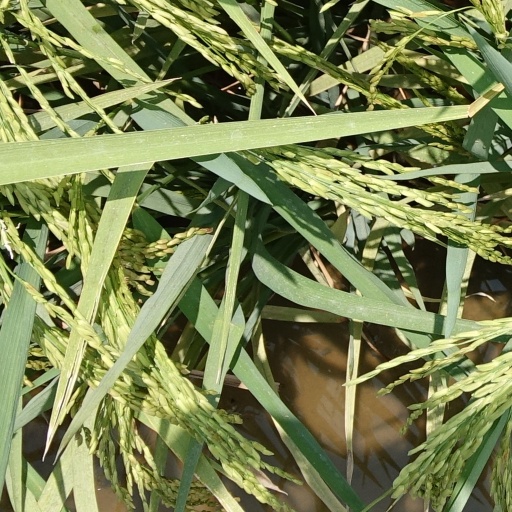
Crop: rice